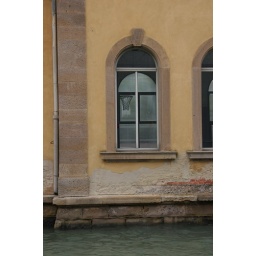
... for basketball fans ...you can play basket almost in the water ;)